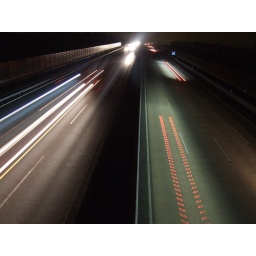
A time exposure taken from a bridge over the highway